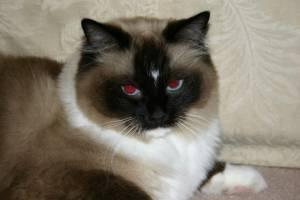
Breed: Ragdoll